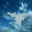
Label: airplane